Will Rogers

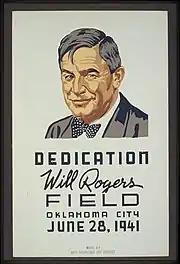
WPA poster, 1941

Will Rogers became an advocate for the aviation industry after noticing advancements in Europe and befriending Charles Lindbergh, the most famous American aviator of the era. During his 1926 European trip, Rogers witnessed the European advances in commercial air service and compared them to the almost nonexistent facilities in the United States. Rogers' newspaper columns frequently emphasized the safety record, speed, and convenience of this means of transportation, and he helped shape public opinion on the subject.